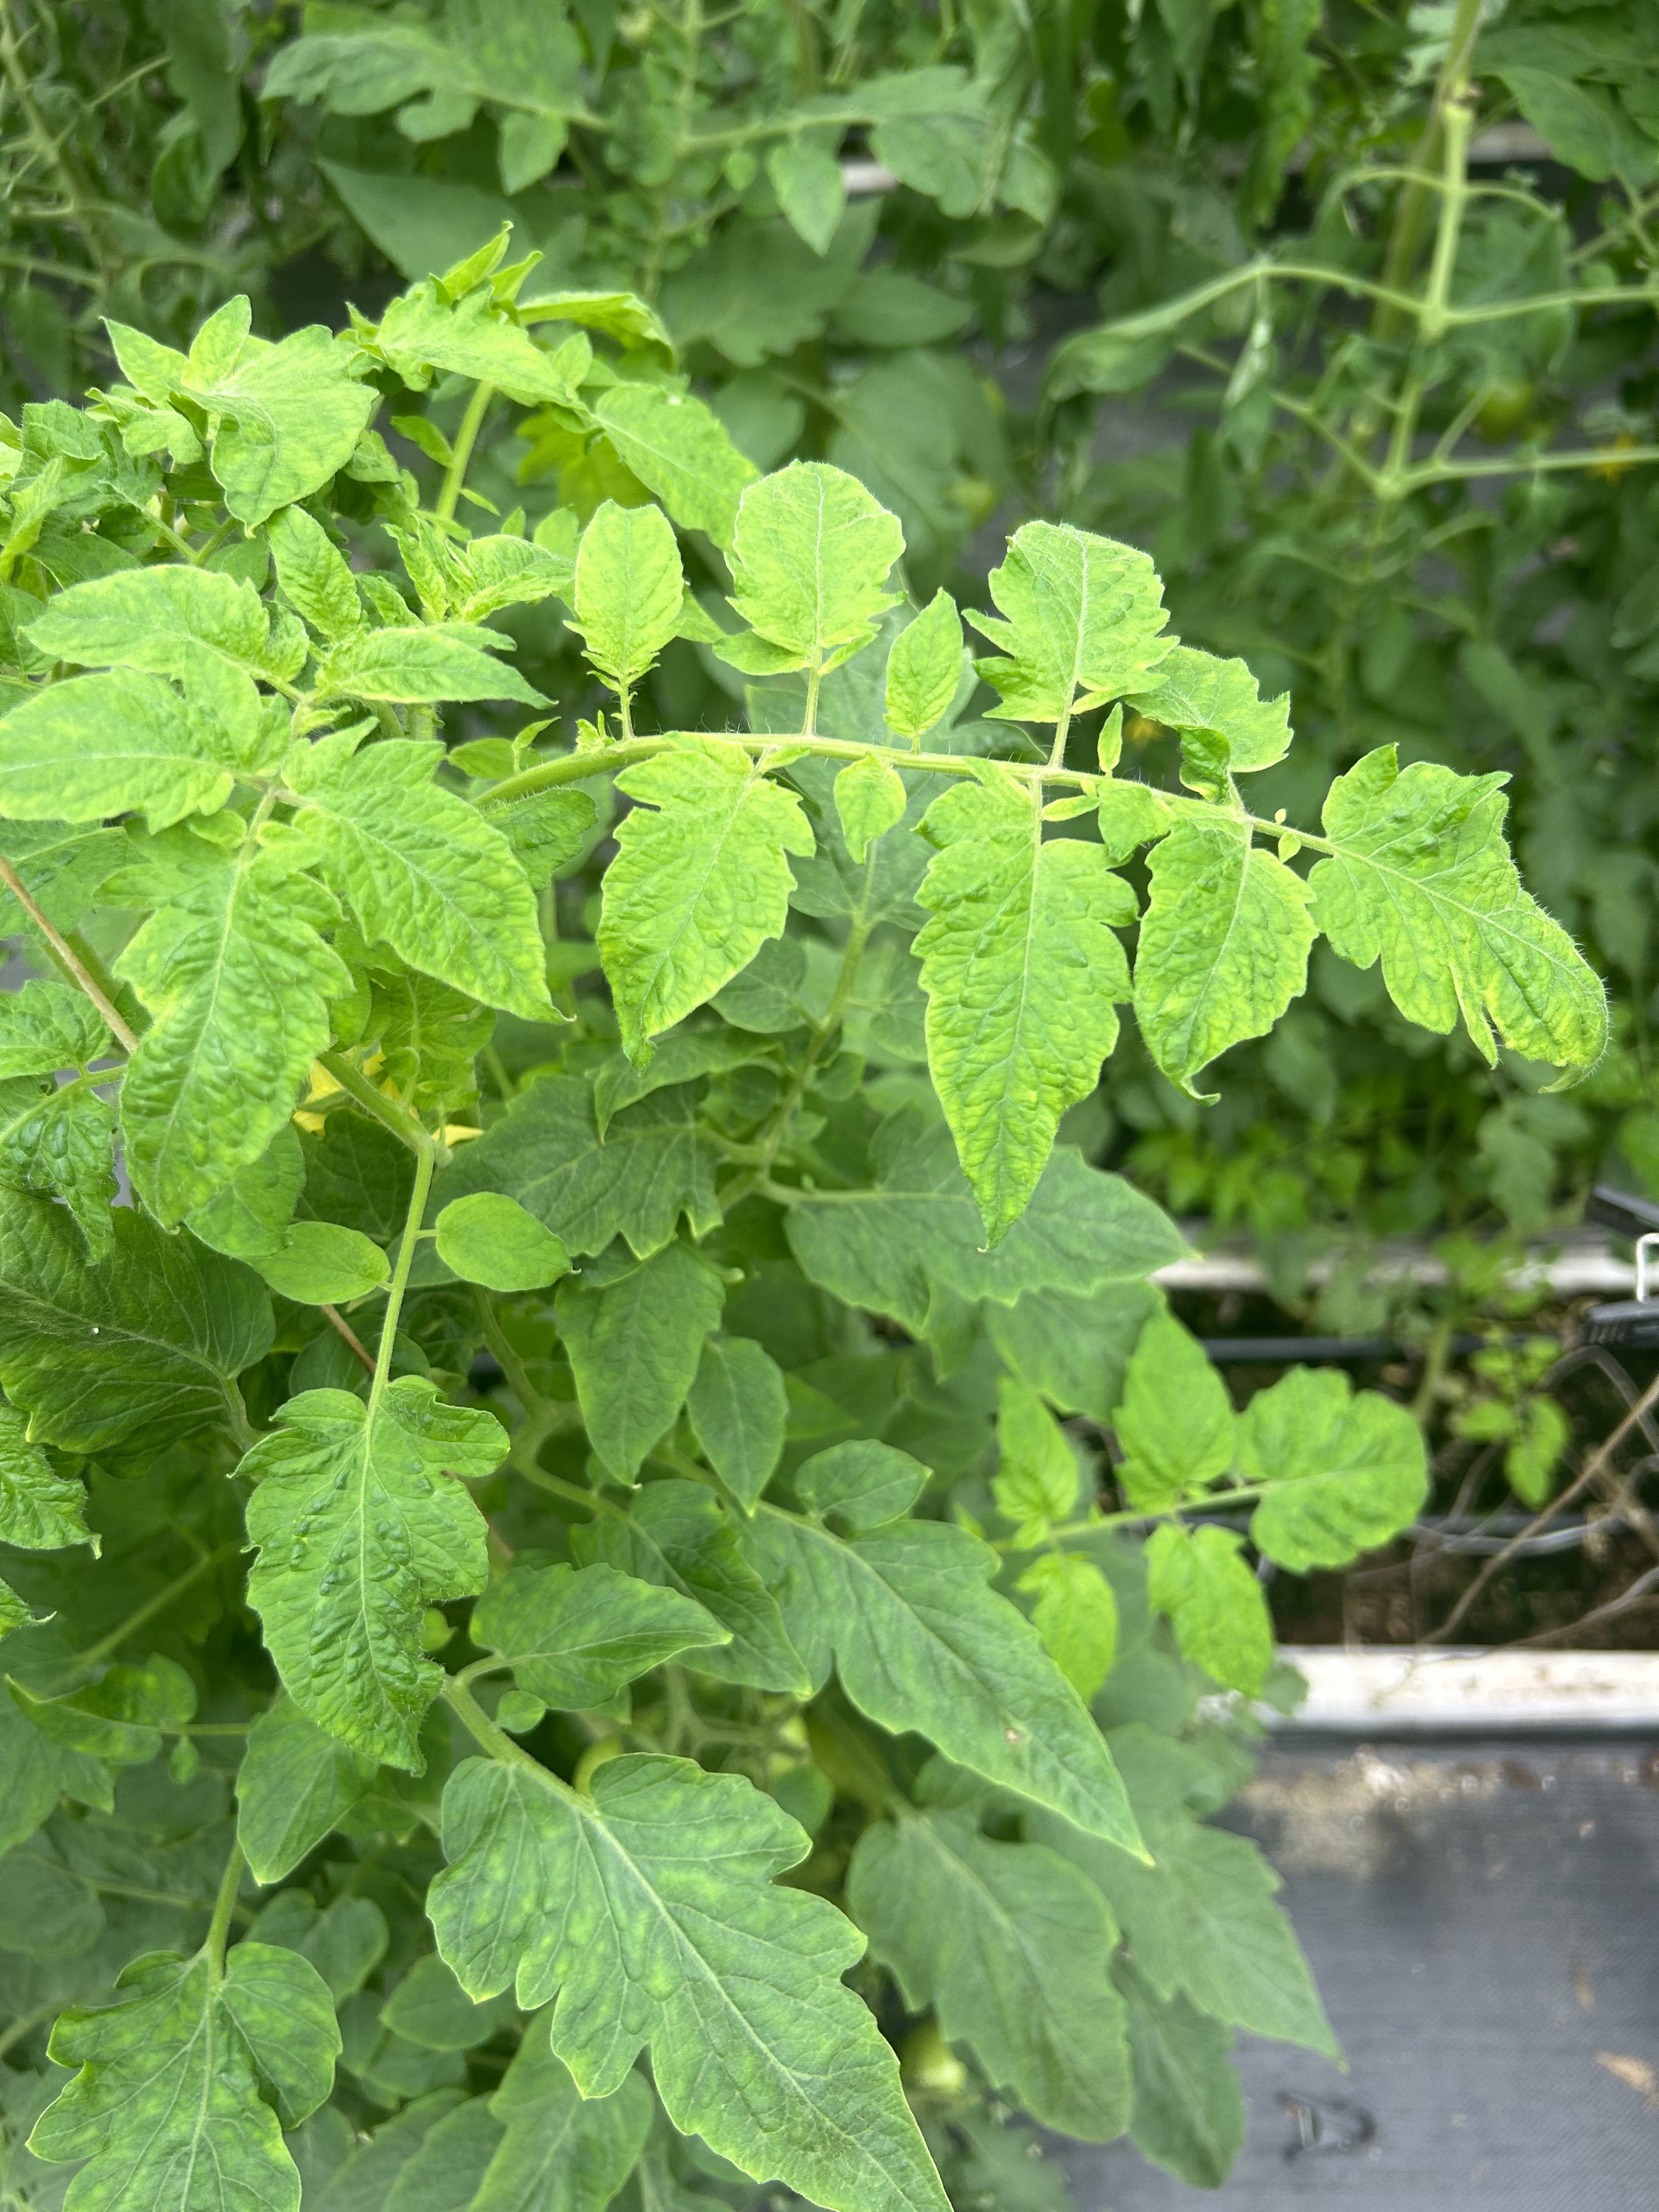
Disease: Viral